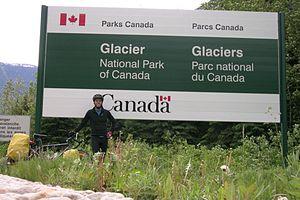
Panneau de l'entrée du parc national des Glaciers
Le parc national des Glaciers est un parc national de Colombie-Britannique, situé à 450 kilomètres au nord-est de Vancouver, au cœur de la chaîne Columbia.